James Turner (North Carolina politician)

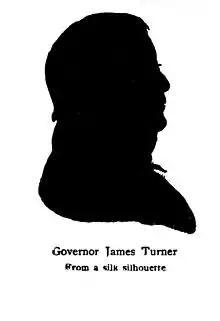
Silhouette of Turner

In 1802, the General Assembly elected John Baptista Ashe governor, but he died before he could assume office; Turner was chosen in his place and sworn in on December 5, 1802. He served the constitutional limit of three one-year terms and, at the end of his time as governor, was elected to the United States Senate when Montfort Stokes resigned before serving the term to which he had been elected.